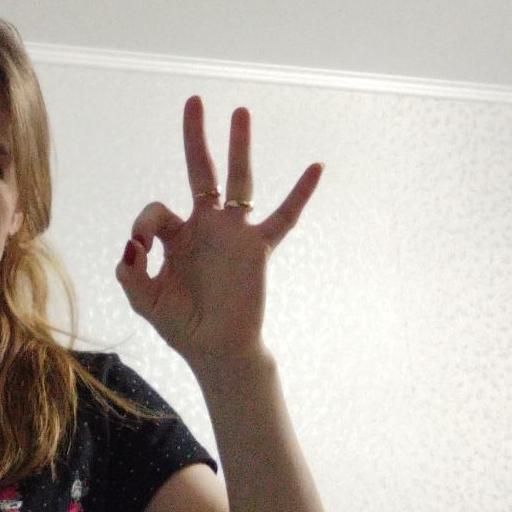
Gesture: ok